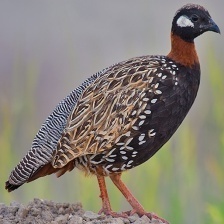
Species: BLACK FRANCOLIN
Scientific name: FRANCOLINUS FRANCOLINUS
ImageNet parent category: partridge